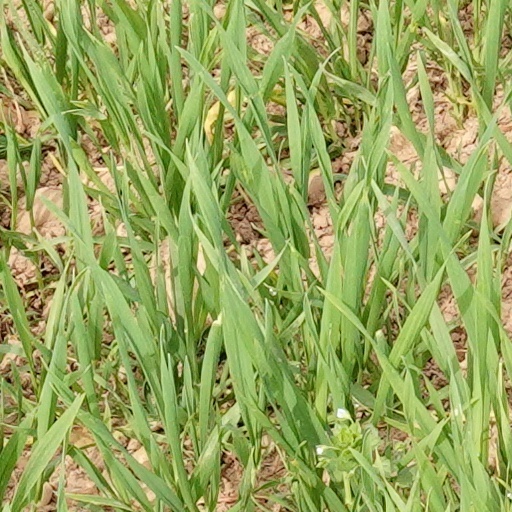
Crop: wheat